Bob Sayers

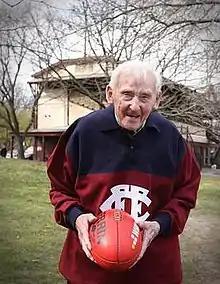
Sayers in September 2016

Robert Walter Henry Sayers (26 October 1917 – 28 November 2016) was an Australian rules footballer who played with Fitzroy in the Victorian Football League (VFL).